Harro Schulze-Boysen

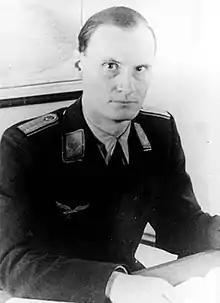
Harro Schulze-Boysen at his work desk

Heinz Harro Max Wilhelm Georg Schulze-Boysen (Schulze, 2 September 1909 – 22 December 1942) was a left-wing German publicist and Luftwaffe officer during World War II. As a young man, Schulze-Boysen grew up in prosperous family with two siblings, with an extended family who were aristocrats. After spending his early schooling at the Heinrich-von-Kleist Gymnasium and his summers in Sweden, he partly completed a political science course at the University of Freiburg, before moving to Berlin in November 1929, to study law at the Humboldt University of Berlin. At Humboldt, he became an anti-Nazi. After a visit to France in 1931, he moved to the political left. When he returned, he became a publicist on "Der Gegner" (English: "The Opponent"), a left-leaning political magazine. In May 1932, he took control of the magazine, but it was closed by the Gestapo in February 1933.